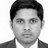
Emotion: neutral